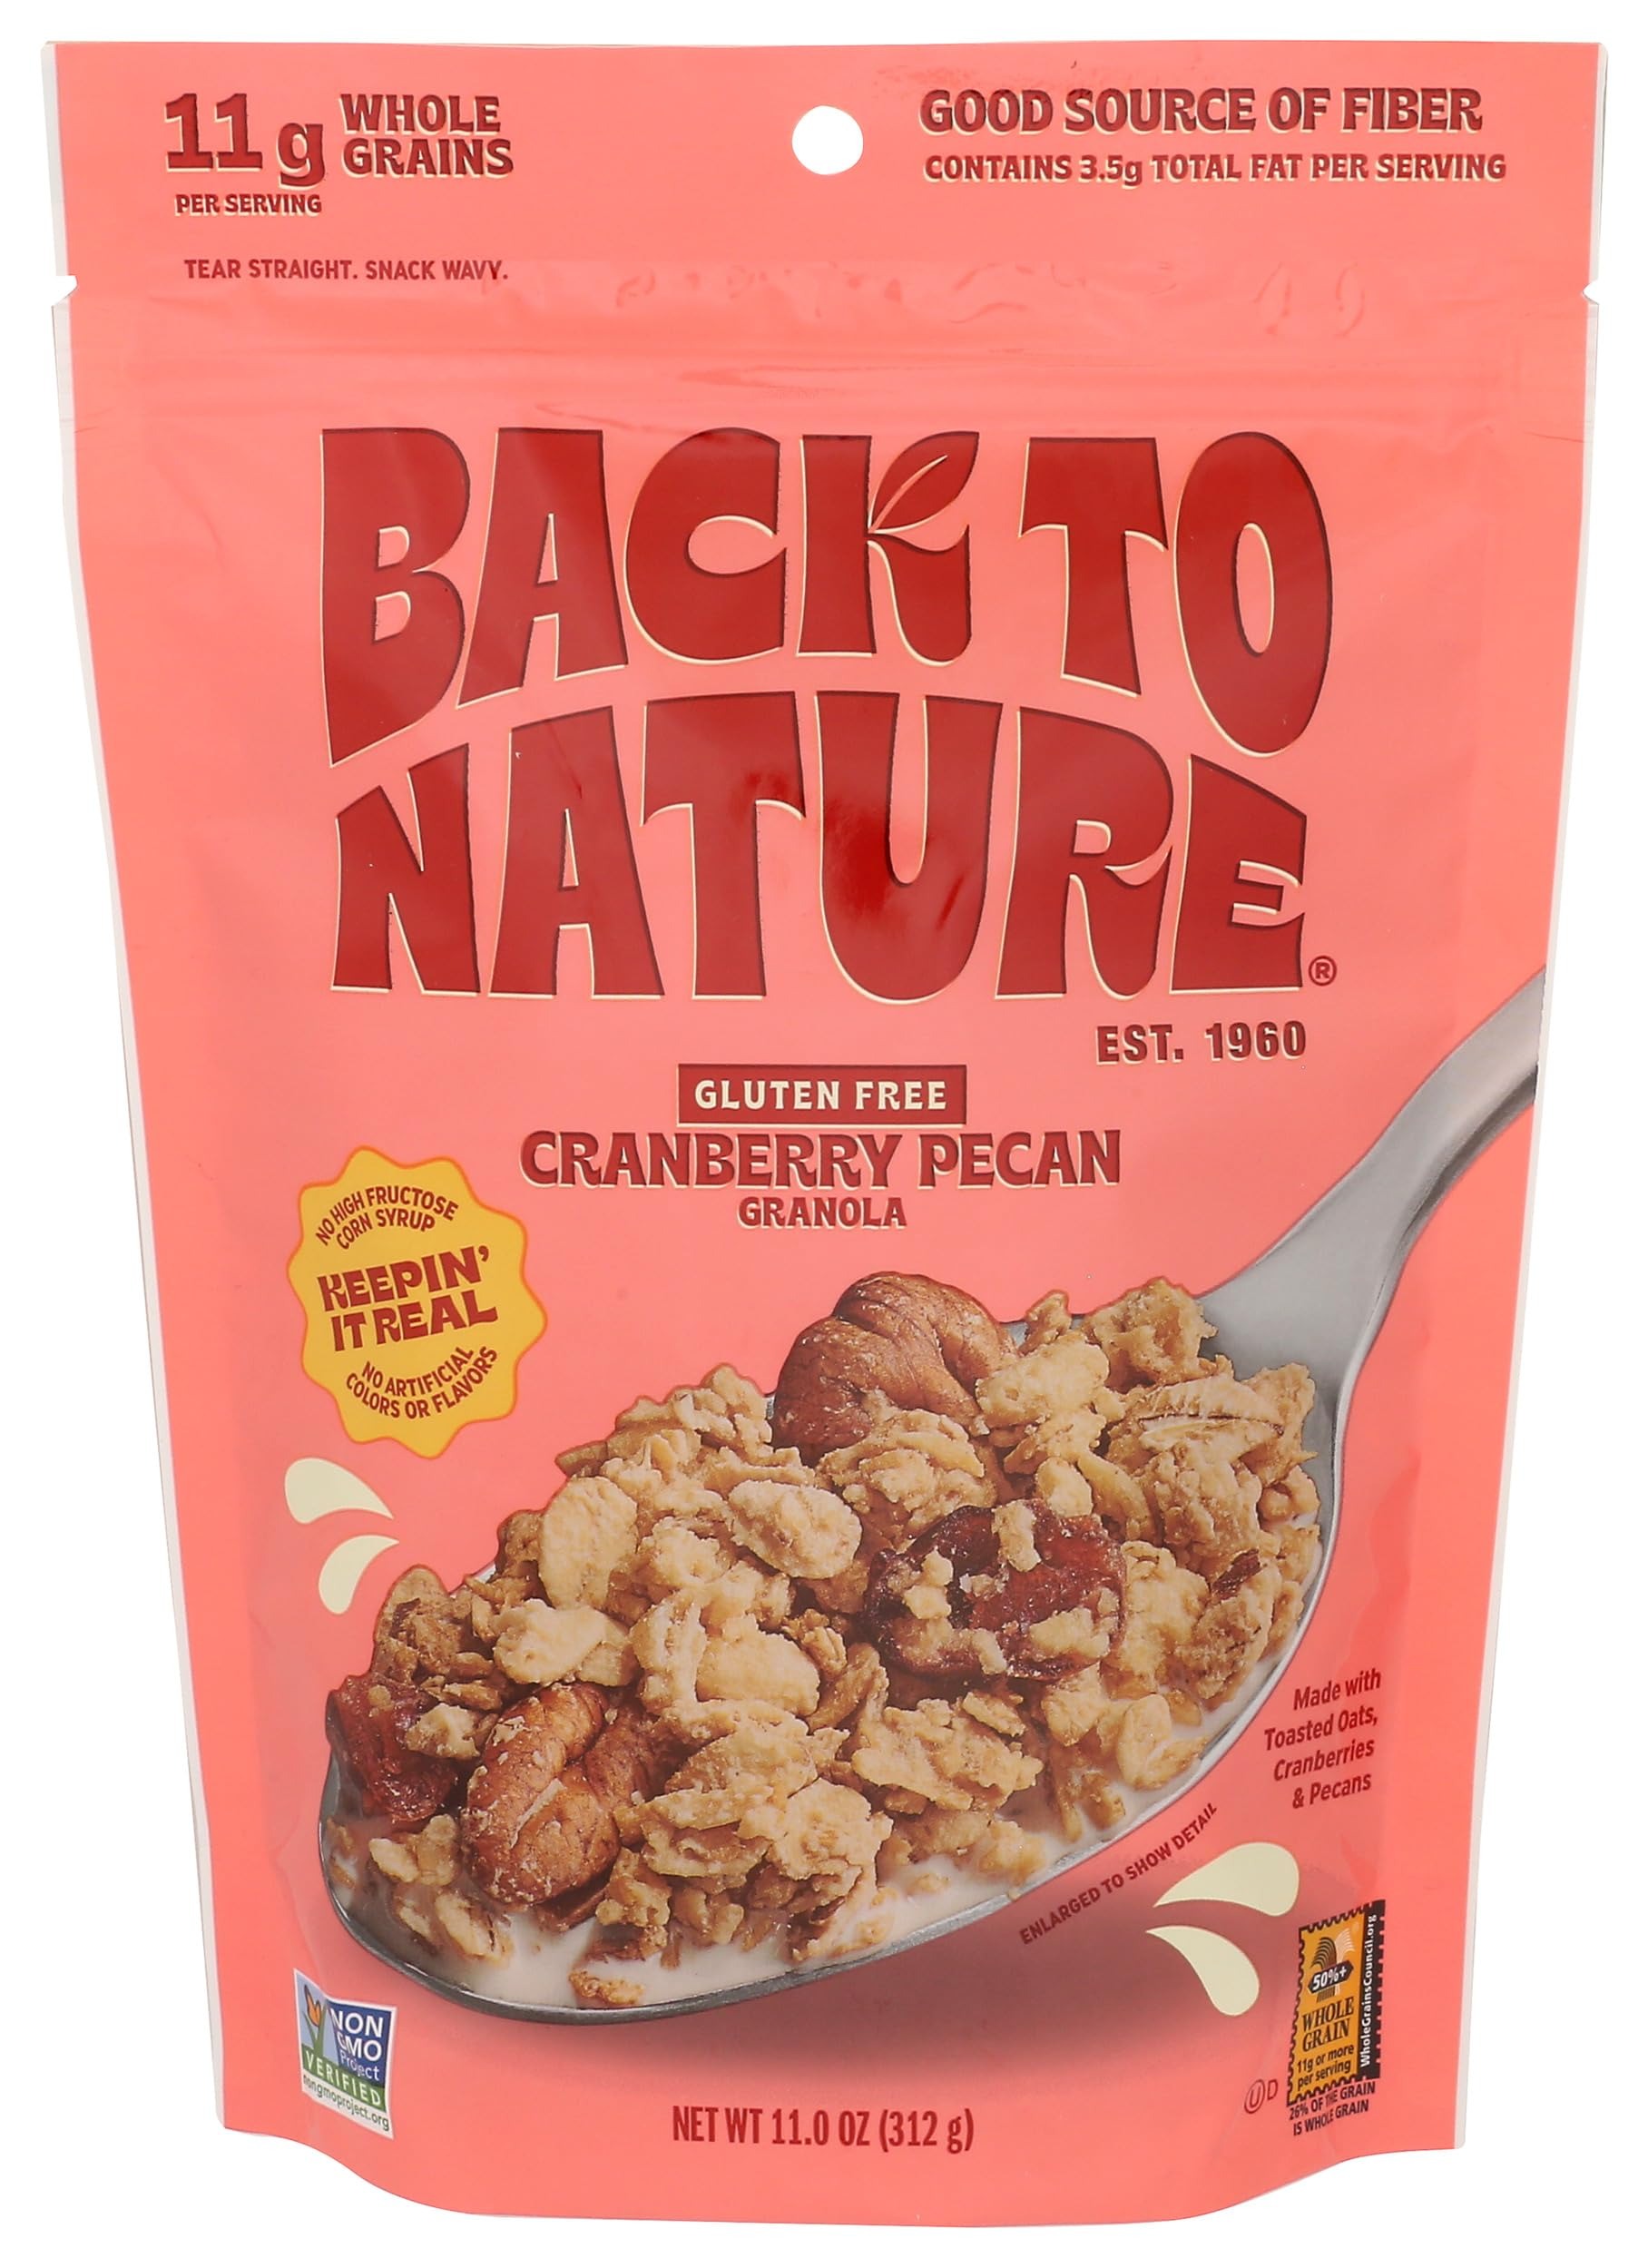
Item Name: Back To Nature Cranberry Pecan Granola Pouch, 12 Ounce
Bullet Point 1: 21 gram of whole grains per serving
Bullet Point 2: 3 gram of protein per serving
Bullet Point 3: Contains vitamins a and c
Bullet Point 4: Non-GMO project verified
Bullet Point 5: One 11 ounce bag of gluten-free cranberry pecan granola
Value: 11.0
Unit: Ounce

Price: 6.18